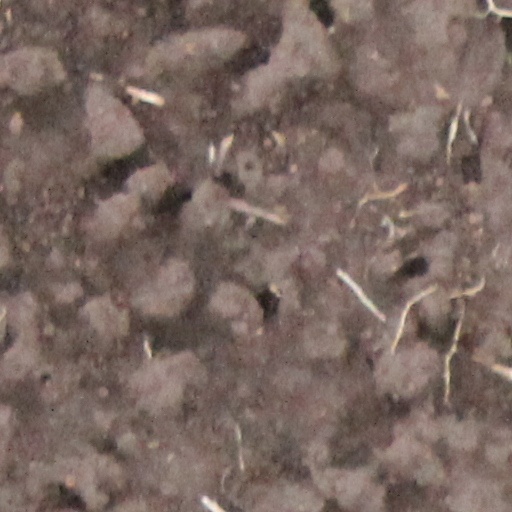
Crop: wheat